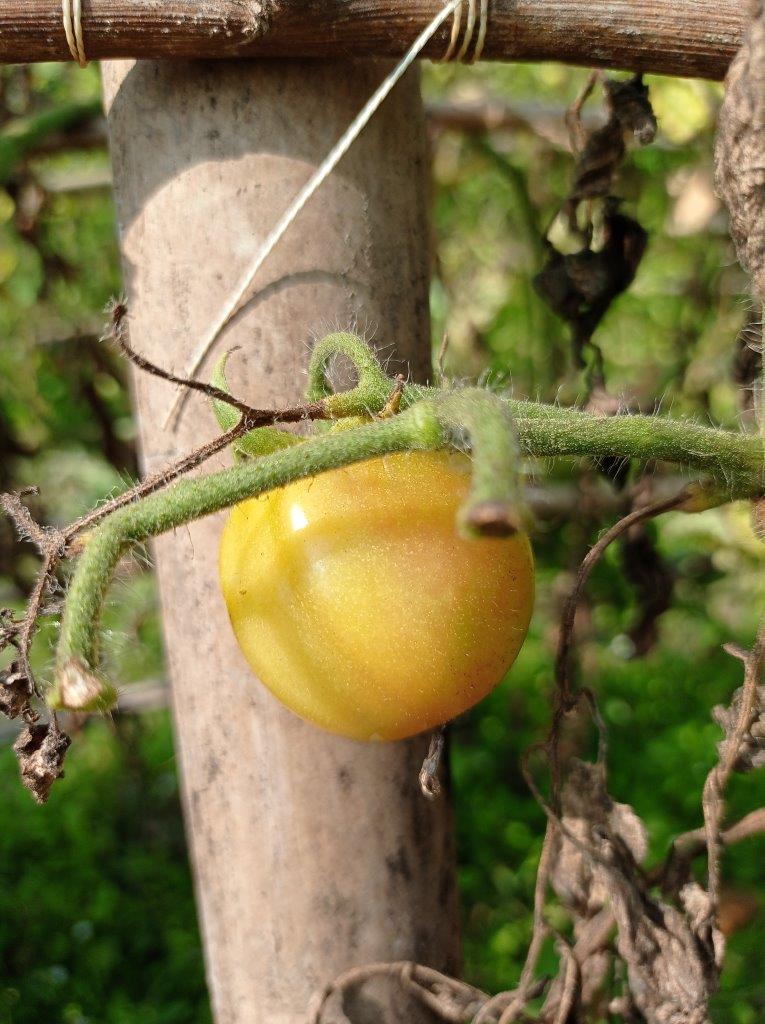
Maturity: Mature